Answer in natural language. Which object is closer to the camera taking this photo, black fabric cylindrical laundry hamper with handles (highlighted by a red box) or white rhombus toilet (highlighted by a blue box)? Choose between the following options: black fabric cylindrical laundry hamper with handles (highlighted by a red box) or white rhombus toilet (highlighted by a blue box)
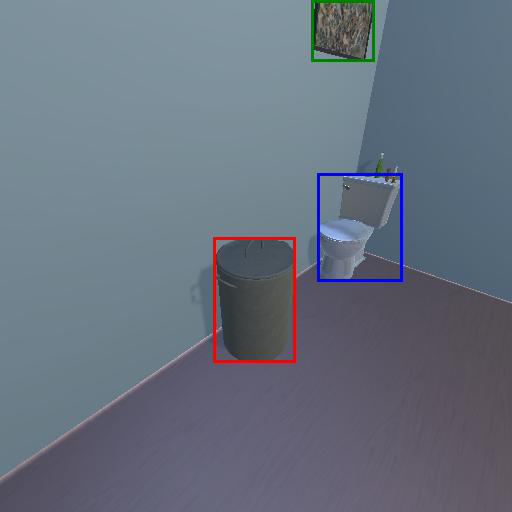
<answer>black fabric cylindrical laundry hamper with handles (highlighted by a red box)</answer>